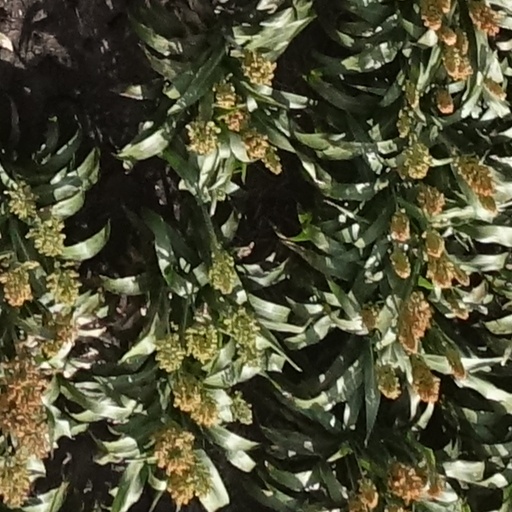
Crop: sorghum